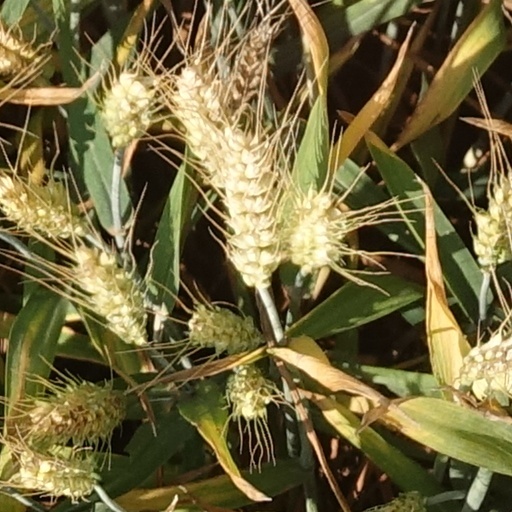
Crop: wheat